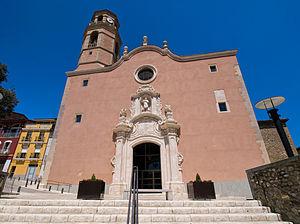
Sant Hipòlit de Voltregà est une commune de la province de Barcelone, en Catalogne, en Espagne, de la comarque d'Osona